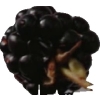
Label: images